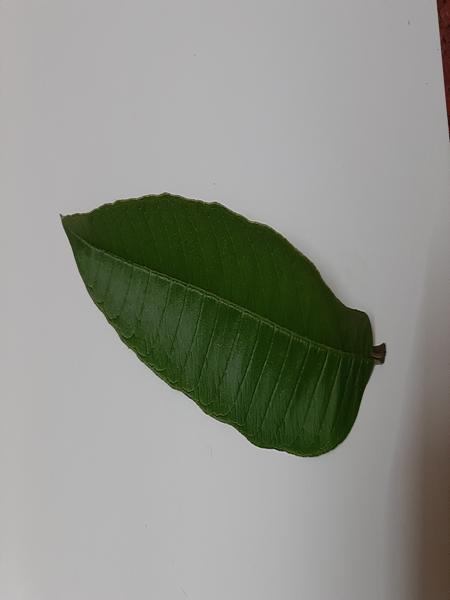
Plant: Guava